Dniprova Chayka

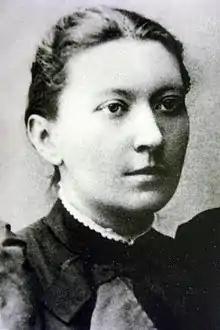
Dniprova Chayka

Dniprova Chayka was the pen name of Liudmyla Vasylevska (October 20, 1861 – March 13, 1927), a Ukrainian educator and writer.